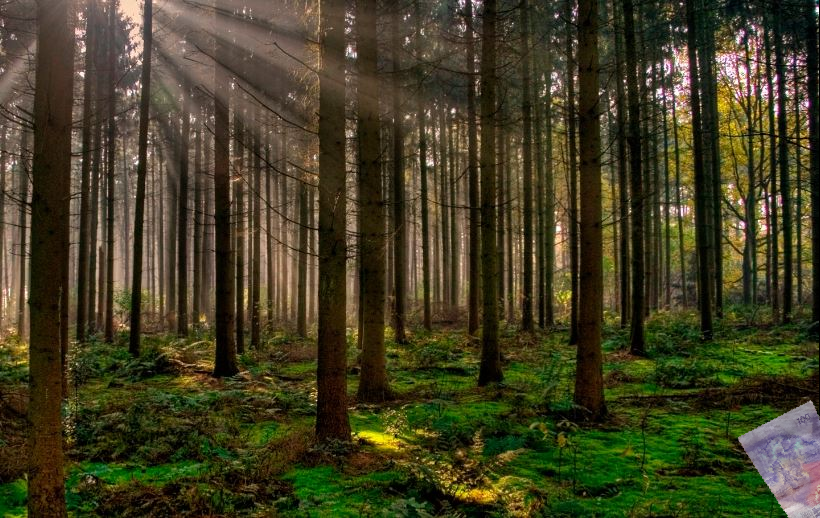
Denominación: 100